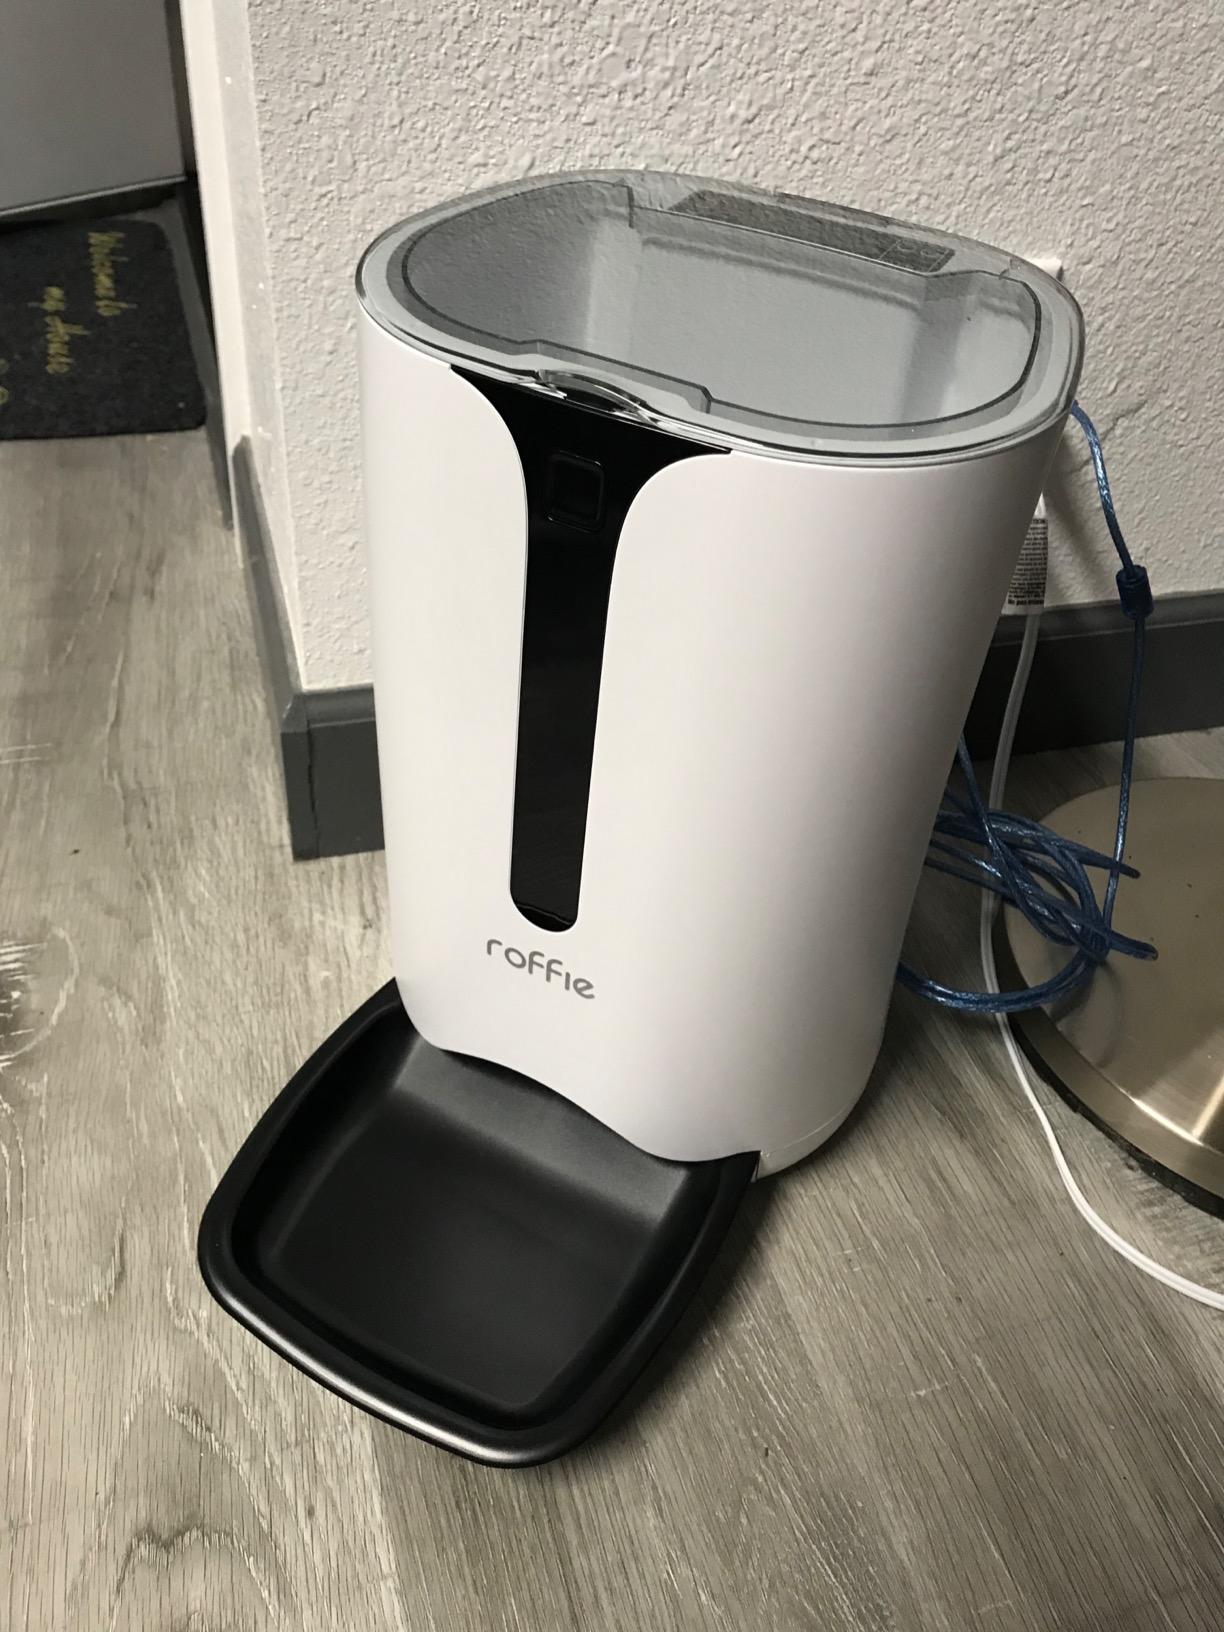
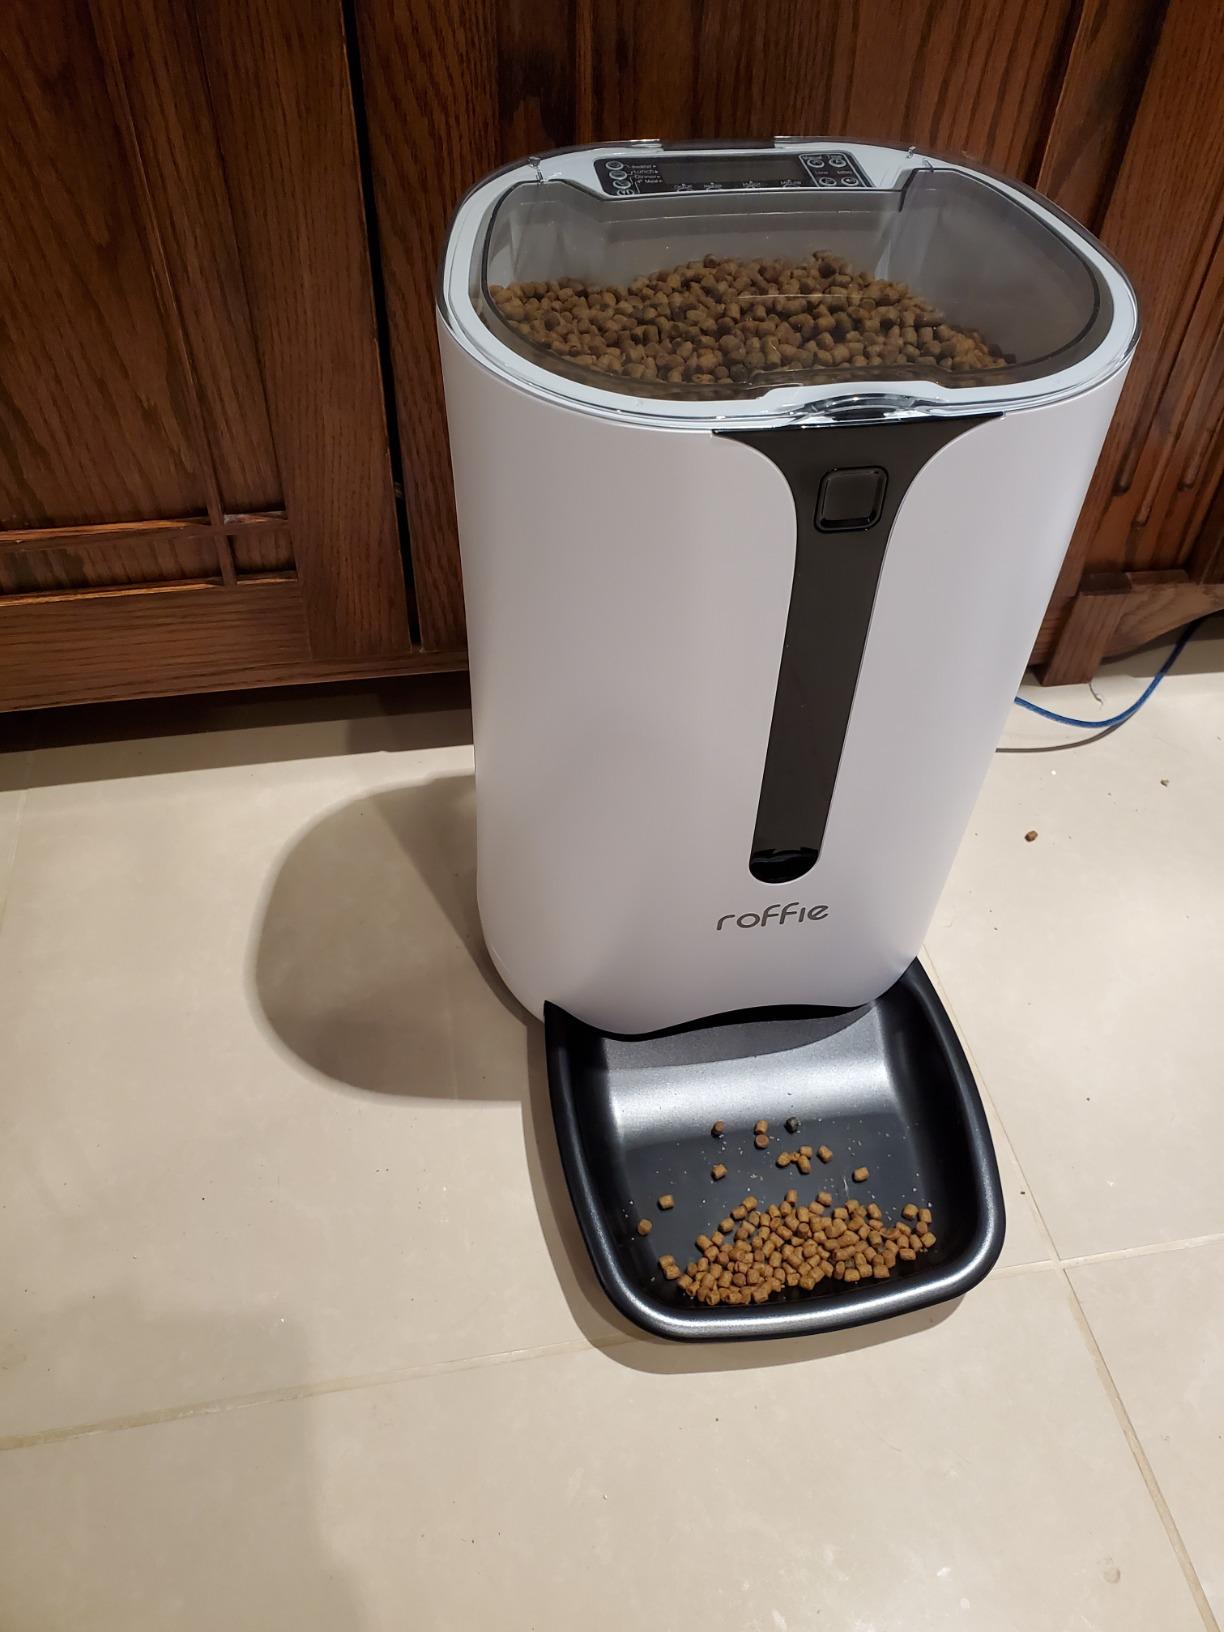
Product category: items_feeder
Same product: yes